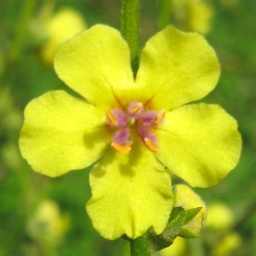
in the field where we crushed water mint as we walked